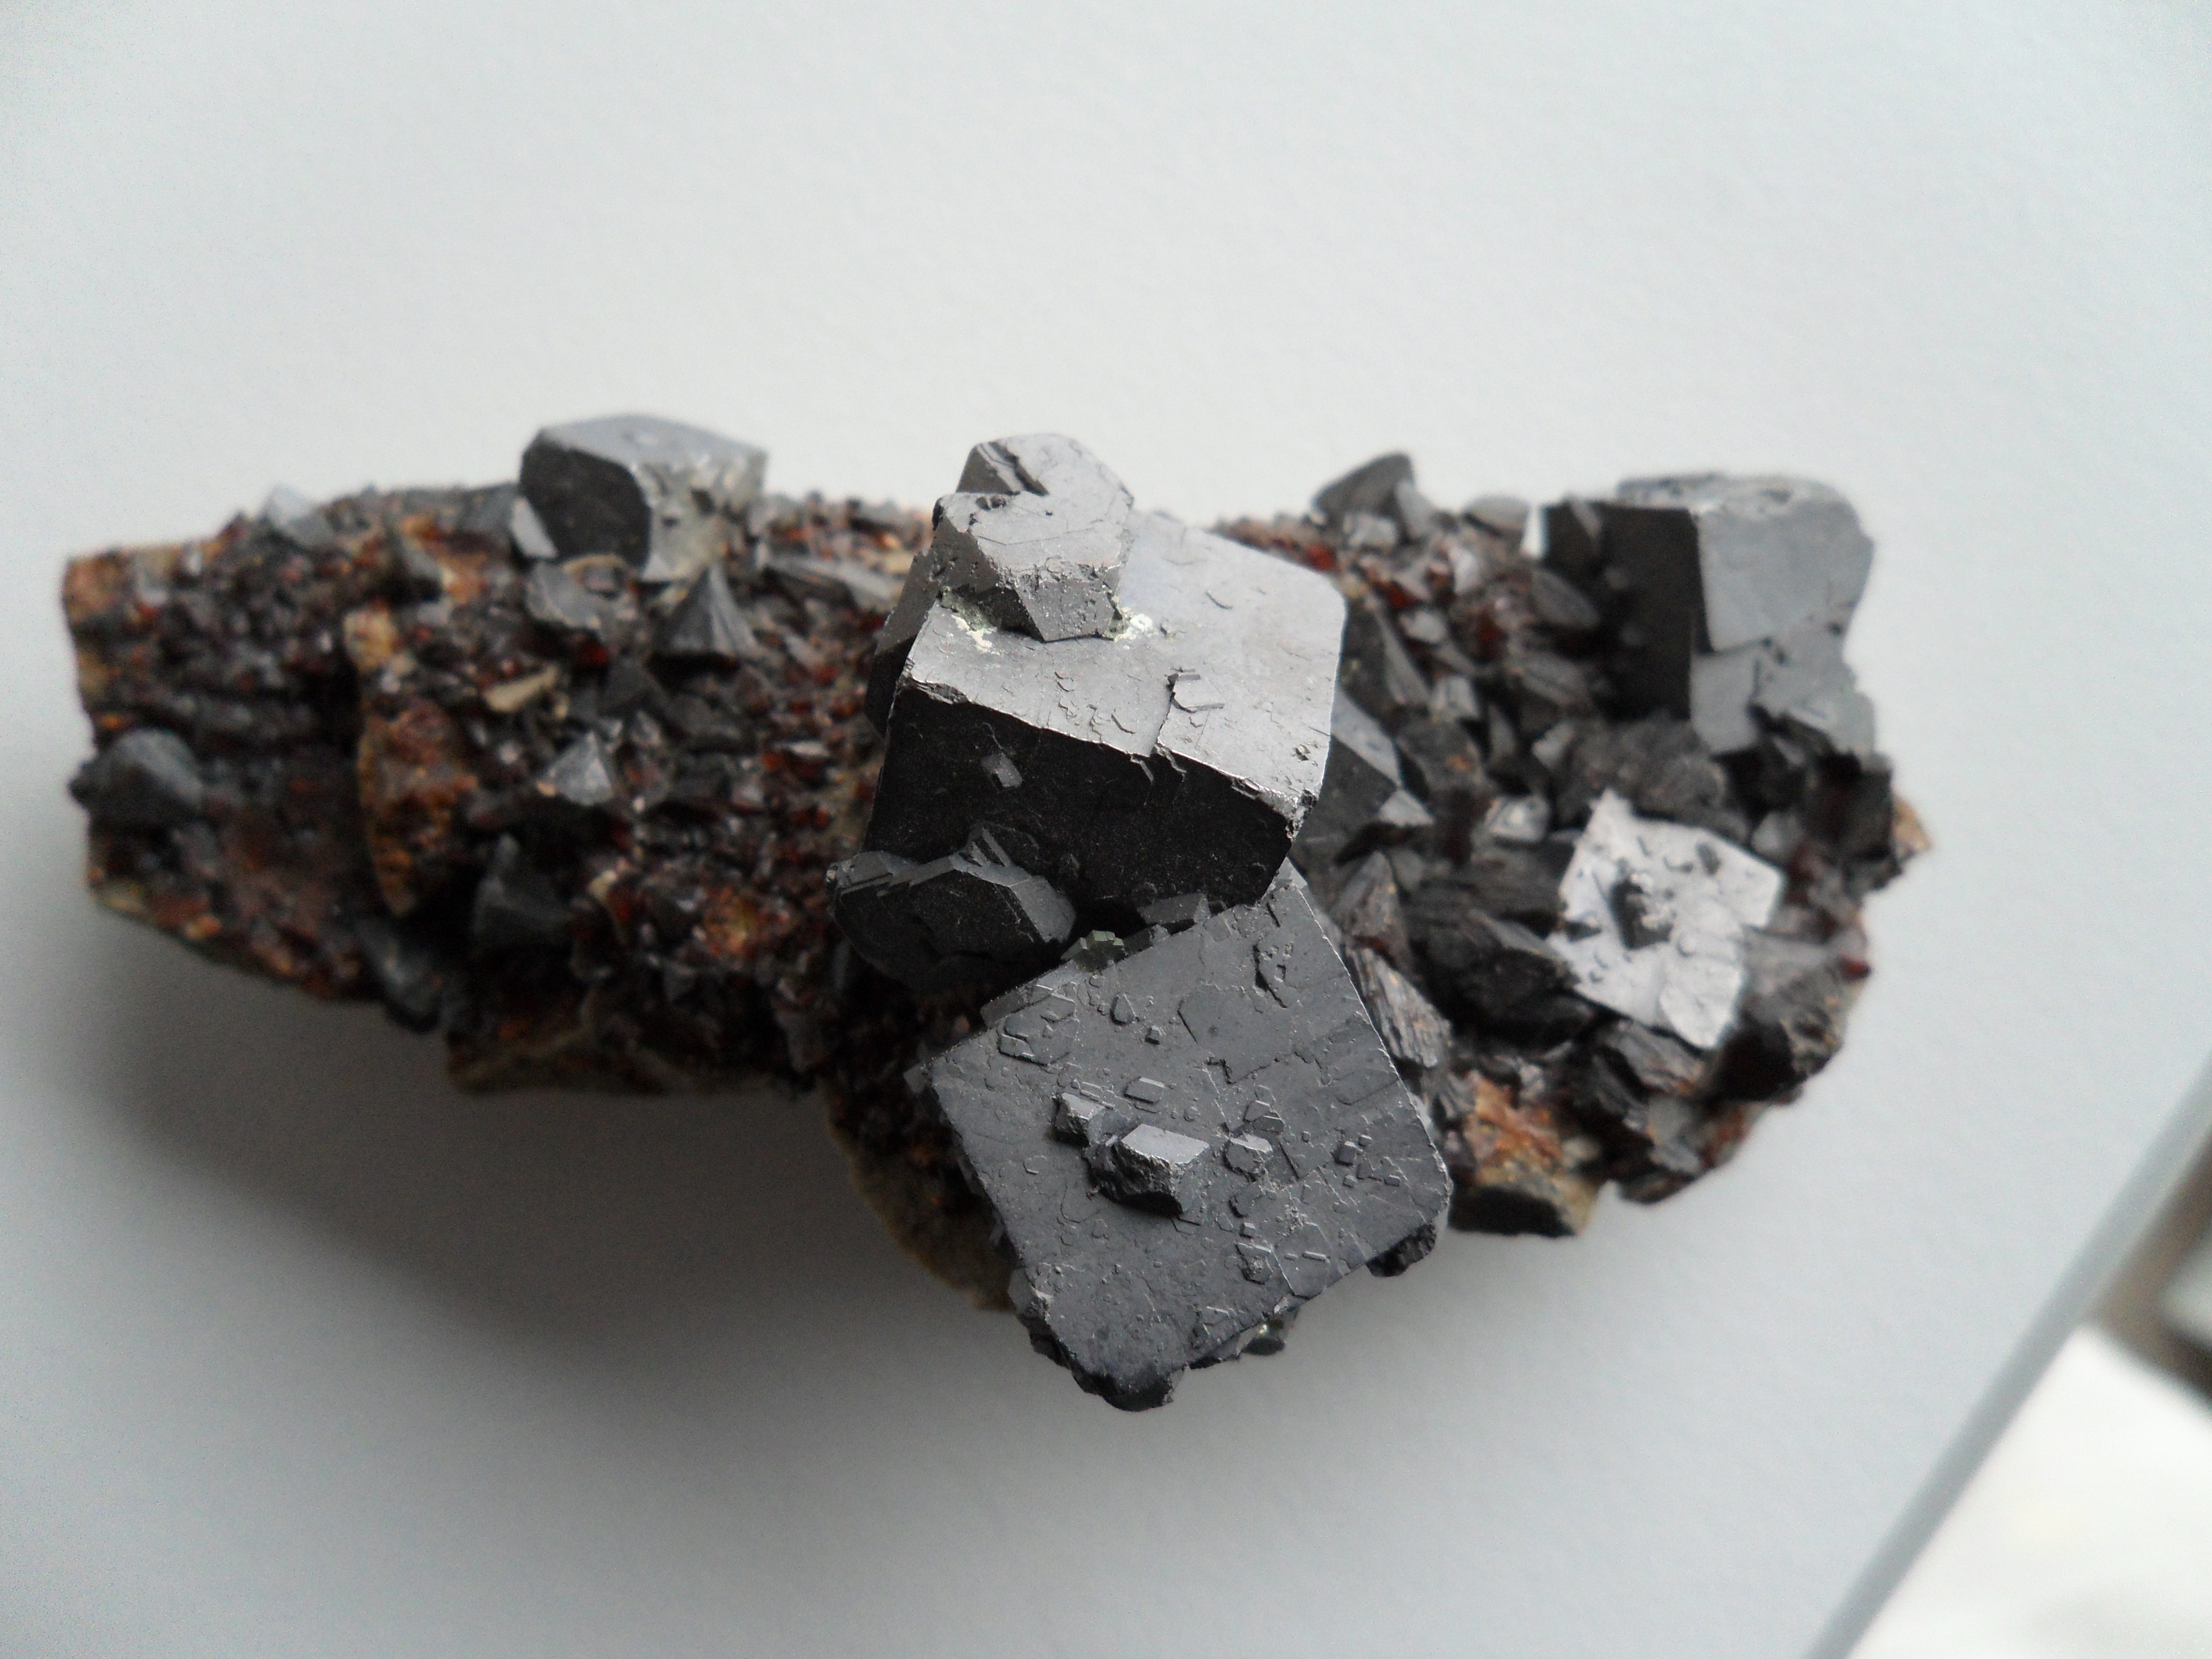
nature, material, mineral, rarely, crystals, galena